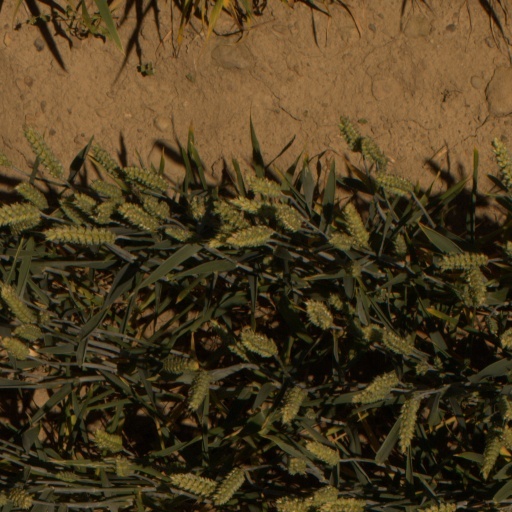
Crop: wheat